Pseudolistening

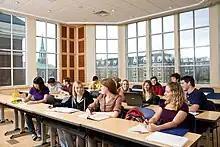
Many students pseudolisten during class due to numerous distractions.

Recent studies reveal that students rarely encounter curriculum focused on learning and developing the skill of listening. It is possible for a student to go through every level of education without ever having a class teaching them how to listen effectively in everyday life. Often students fall victim to pseudo-listening because of all the distractions they have at their fingertips, such as phones, computers, social media, iPods, etc. Students will often pretend to be listening so that the professor of the class does not verbally chastise, or to avoid being perceived as rude. Effective listening from a teacher is a way of showing concern for their subordinates, which fosters cohesive bonds, commitment, and trust: this can help a class to pay attention and learn what is being taught.